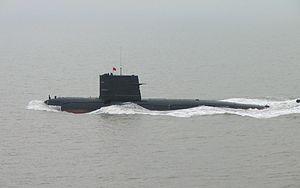
La Marine chinoise est la composante maritime de l'Armée populaire de libération. En 2019, avec 600 bâtiments de combat pour un tonnage de 1.5 million de tonnes La marine chinoise est la plus importante d'Asie et la seconde marine mondiale contre le 3ᵉ rang en 2012 avec près de 225 000 membres et plus de 400 navires de guerre.